Egide Linnig

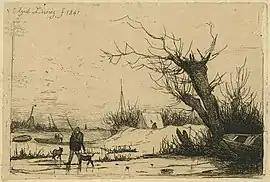
"Hunter on the ice"

A good example of Linnig's Romantic pursuit of effects can be seen in "The "Soho" enters the Scheldt estuary near Flushing" (1843, Museum aan de Stroom), which is perhaps one of the most impressive paintings in his oeuvre. Linnig treats the subject in a particularly original manner by portraying the "Soho", a steamer of the London General Steam & Navigation Company, not as seen from its starboard or its port side as was customary, but rather in frontal view. As a result, the steamer is shown in extreme foreshortening and the bow of the ship gets the full attention. This special angle, combined with details such as the ship's powerful radar unit, the rough sea, the stormy weather and the dilapidated guardhouse create an energetic and dynamic composition.